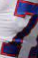
Number: 7